Conrad Logan

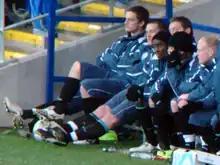
Logan (far right) as a substitute for Leicester City on 23 January 2010. He spent the majority of his career at the club on the bench.

Born in Ramelton, County Donegal, he began his career in 2001 in the youth system at Leicester City. He had two loan spells at Boston United during the 2005–06 season.